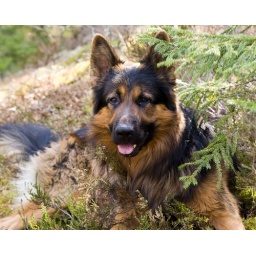
I was out on a long walk in the forest with my dog and took som pictures.